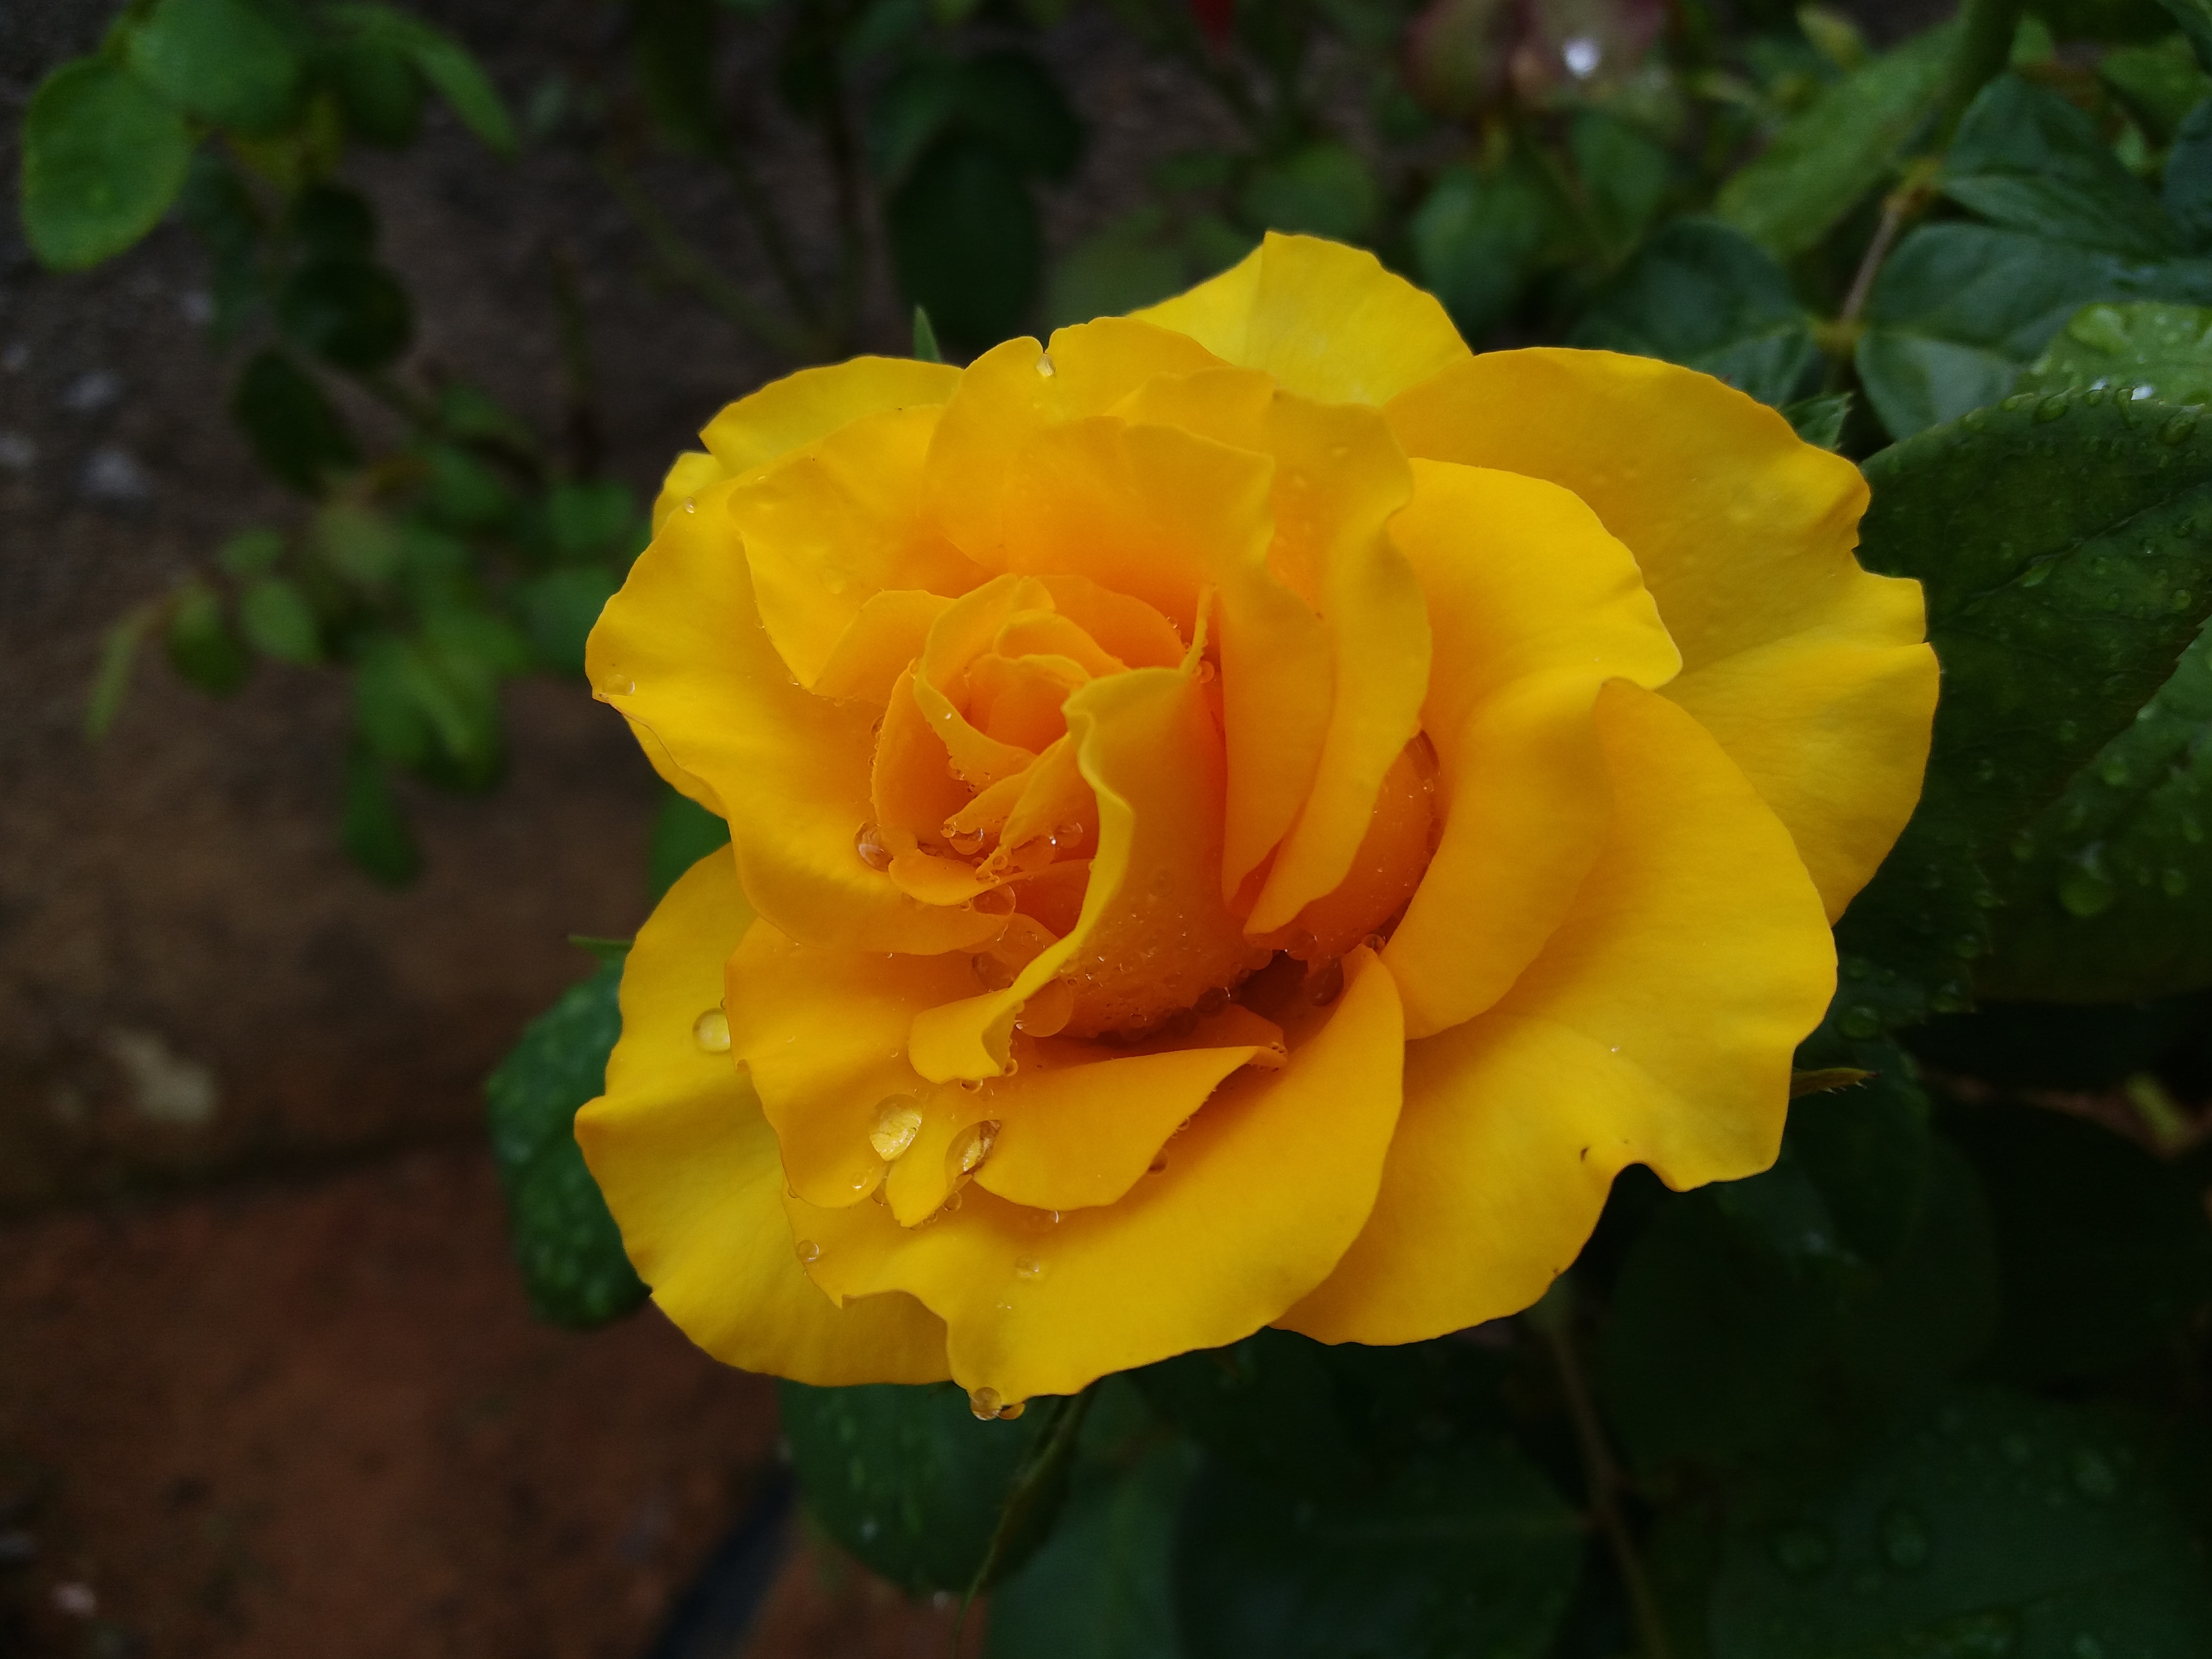
nature, flower, flowering plant, Julia child rose, petal, yellow, floribunda, rose, rose family, plant, garden roses, botany, rose order, china rose, begonia, plant stem, austrian briar, perennial plant